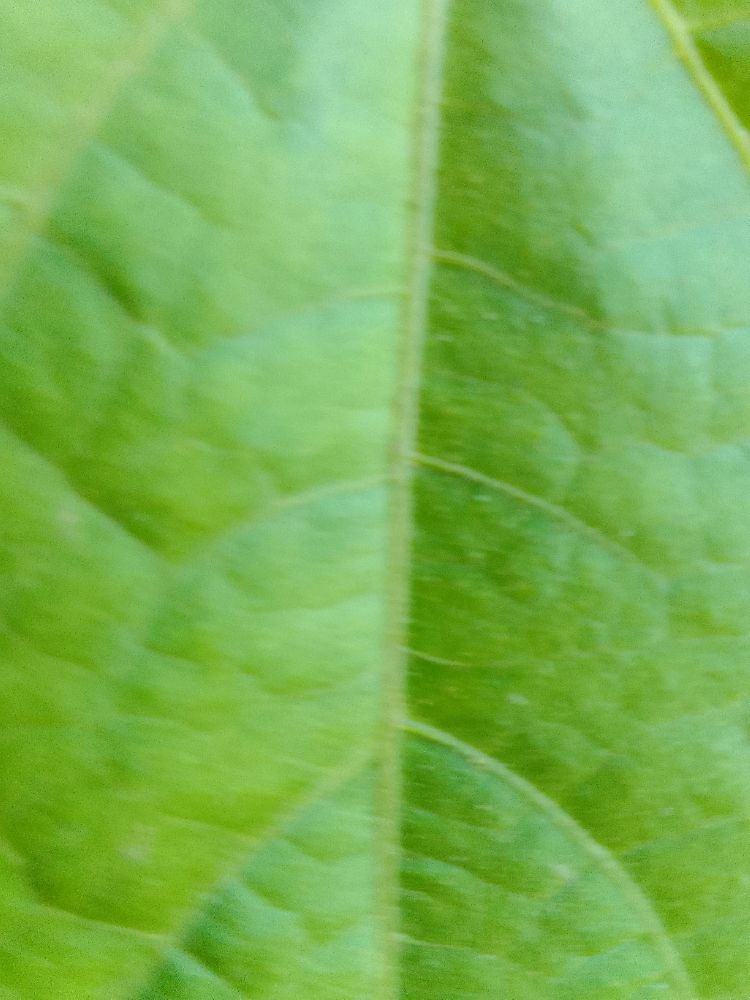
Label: healthy